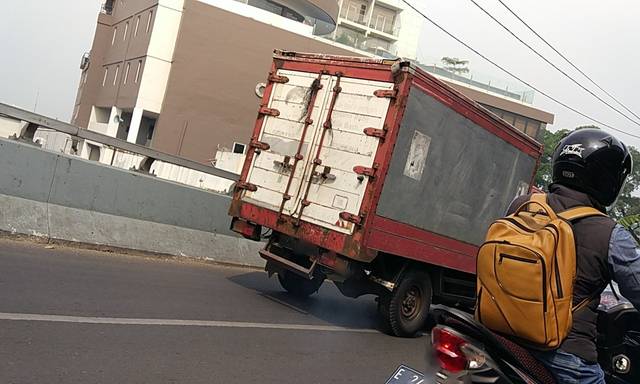
Region: Indonesia
Coordinates: -6.9, 107.605